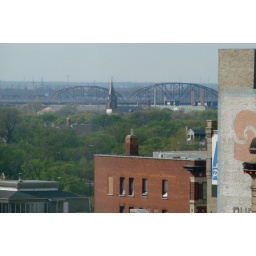
I loved looking out over the Exchange District and seeing the church and railway bridge in the distance!